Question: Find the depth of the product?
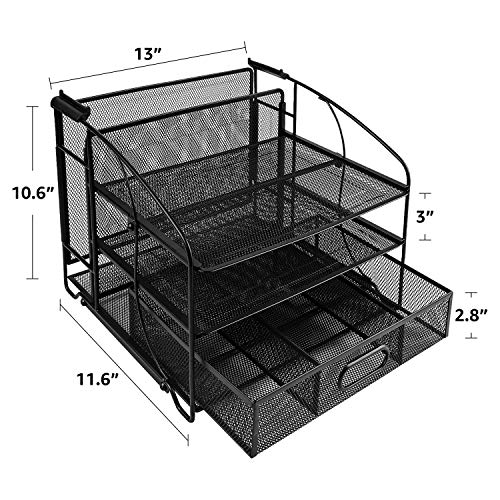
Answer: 13.0 inch